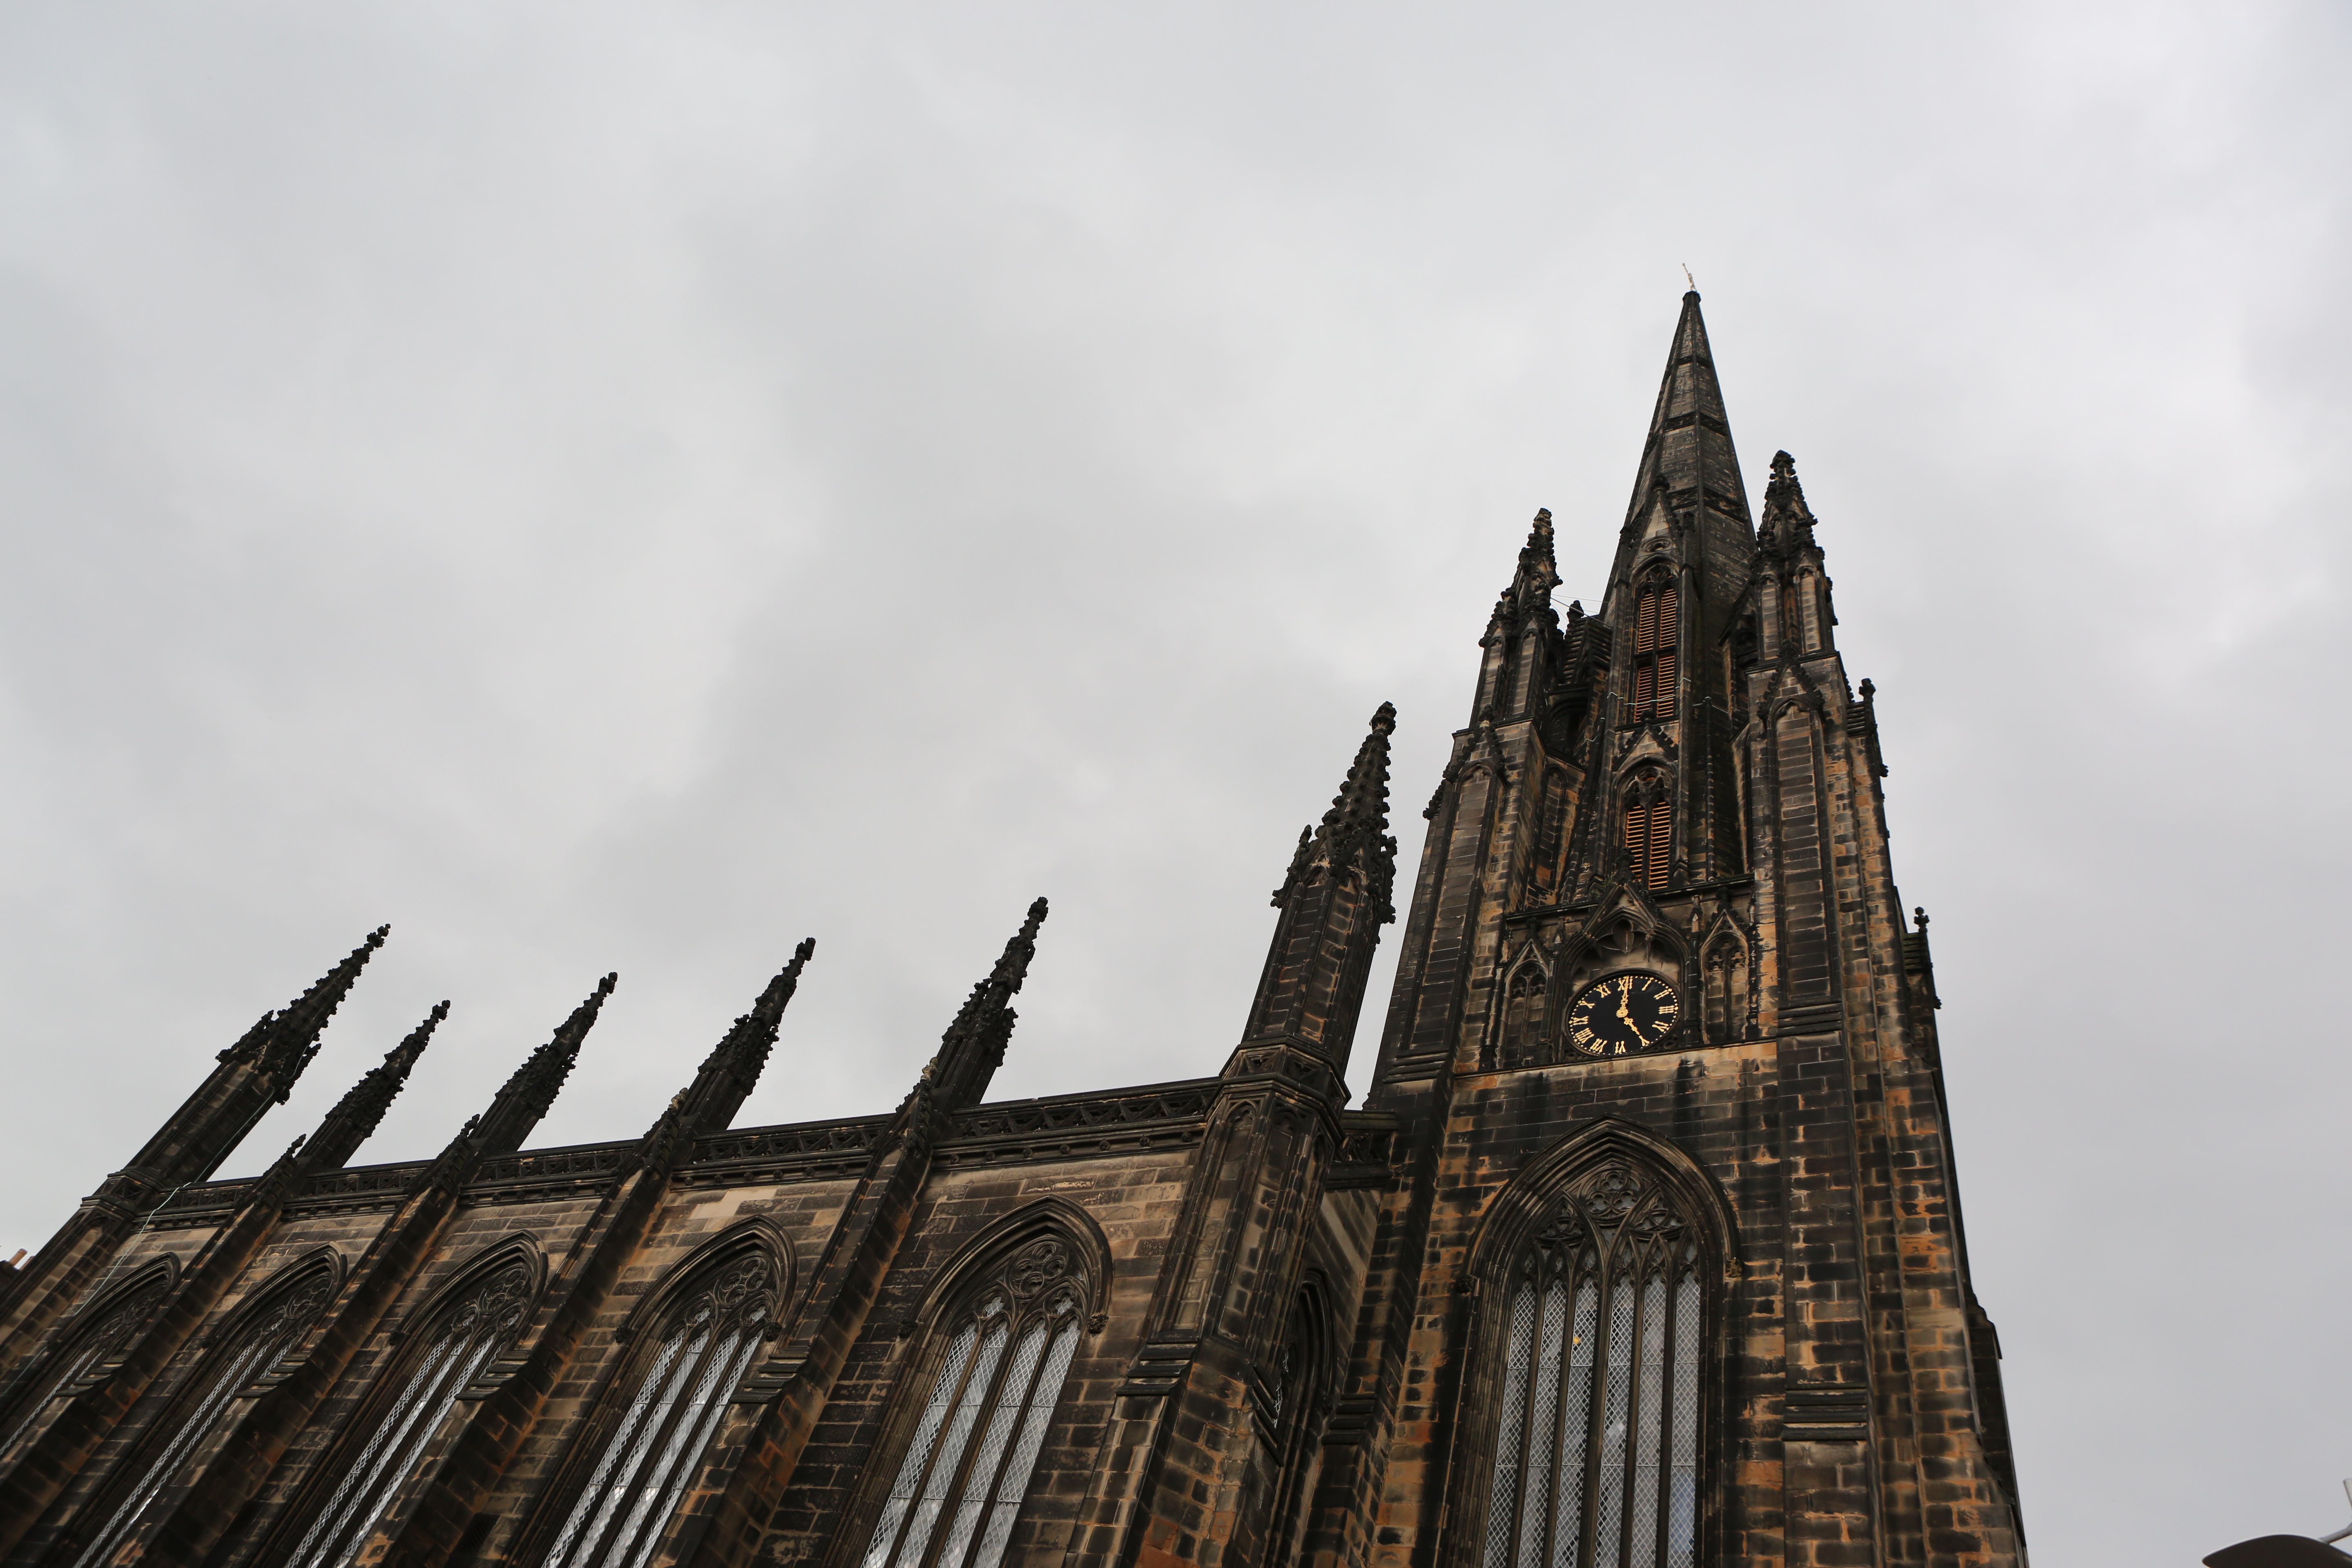
winter, architecture, building, skyscraper, cityscape, tower, landmark, church, cathedral, place of worship, spire, steeple, gothic architecture